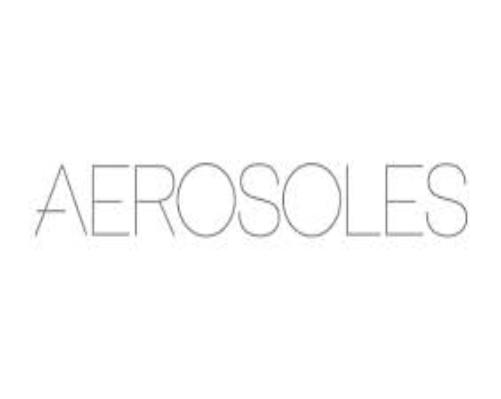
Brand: Aerosoles
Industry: Clothes